Watson House (Lockport, New York)

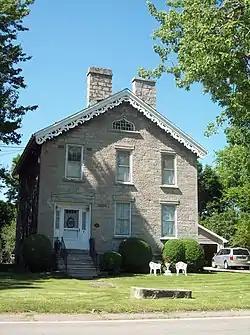
Watson House, June 2009

Watson House is a historic home located at Lockport in Niagara County, New York. It is a two-story stone structure built in 1854 in the Gothic Revival style by Thomas Watson, an early settler of Lockport. It is one of approximately 75 stone residences remaining in the city of Lockport.